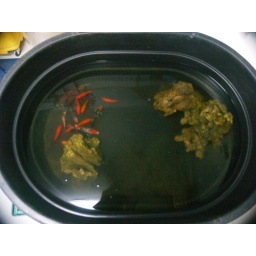
The fish from my little pound in a tub of water for the winter so they don't die.